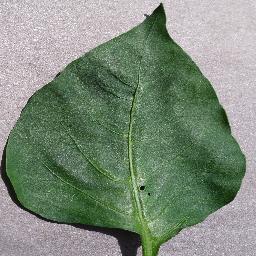
Label: Pepper,_bell___healthy